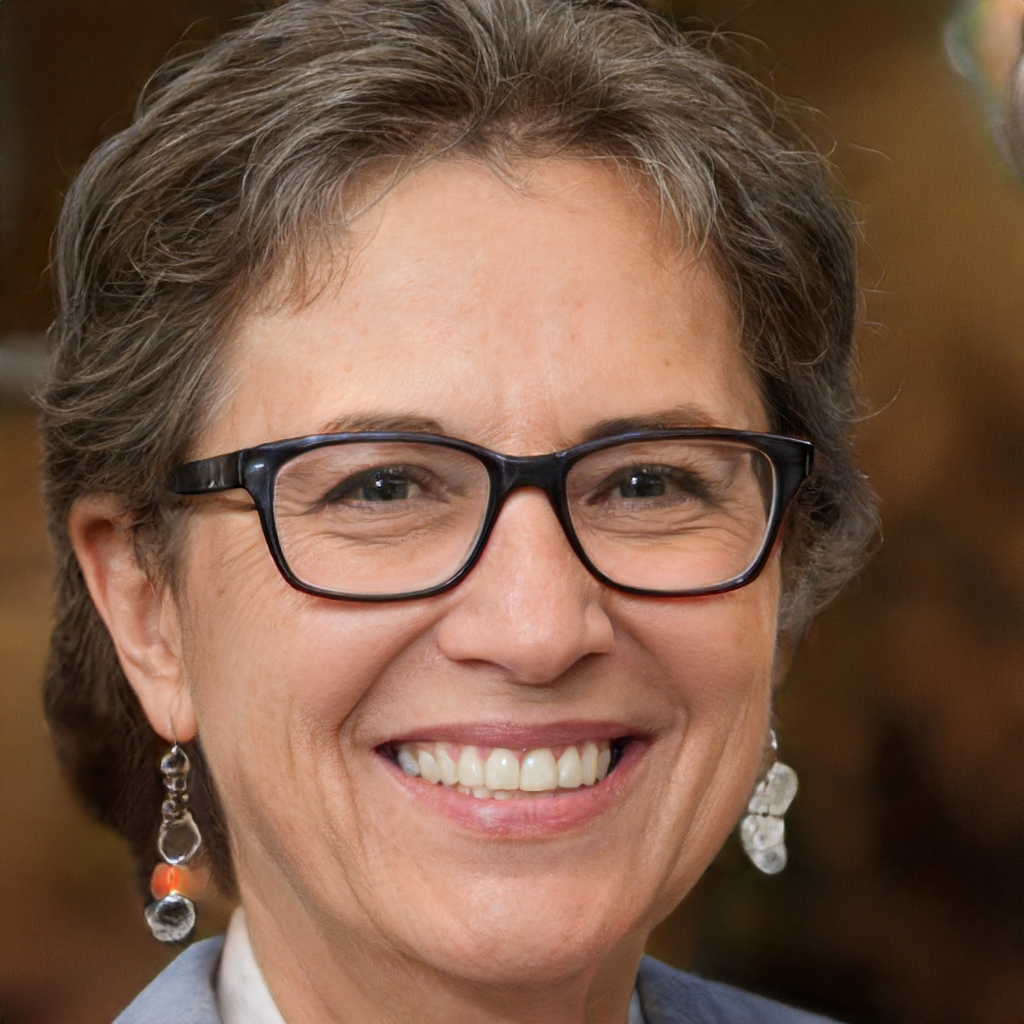
Gender: Female